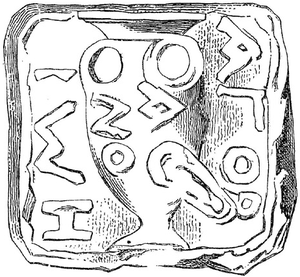
Protagoras est un penseur présocratique et professeur du Vᵉ siècle av. J.-C. Considéré par Platon comme un sophiste, il est reconnu comme tel par la tradition antique et récente. Renommé de son vivant, Protagoras est resté célèbre pour son agnosticisme avoué et un certain relativisme : « Des dieux, je ne sais ni s'ils sont ni s'ils ne sont pas » et « L'homme est la mesure de toutes choses ».
Mostellaria, ou le Revenant est une comédie écrite par Plaute. Le thème de cette comédie a été repris notamment par Regnard en 1700, dans sa pièce, Le Retour prévu.
Une mine est une unité de masse en Grèce antique dont la valeur varie entre les régions. À Athènes, elle équivaut à 606 grammes. C'est aussi une unité de compte monétaire valant 100 drachmes, soit 432 grammes d'argent.